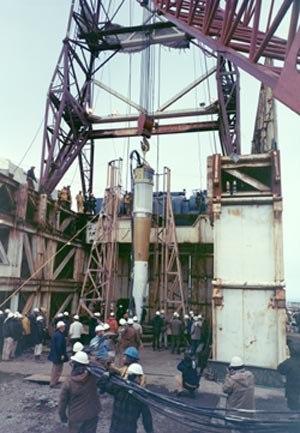
Le Comité Don't Make a Wave, traduit en français par « Ne faites pas une vague », comme vague de protestation contre le risque d'une vague de tsunami et d'un nuage nucléaire, est le nom d'une organisation antinucléaire devenue Greenpeace, organisation non gouvernementale mondiale pour l'environnement.
Les îles Rat, en anglais Rat Islands, en aléoute Qax̂um tanangis, sont un petit archipel inhabité d'origine volcanique des États-Unis situé en Alaska, dans les îles Aléoutiennes. Le nom des îles Rat est la traduction anglaise du nom donné aux îles par le capitaine Fiodor Petrovitch Litke en 1827 quand il a visité les îles Aléoutiennes lors d'un tour du monde. Les îles sont nommées ainsi parce qu'elles étaient habitées principalement par des rats depuis environ 1780 mais il n'y en aurait plus en 2009.